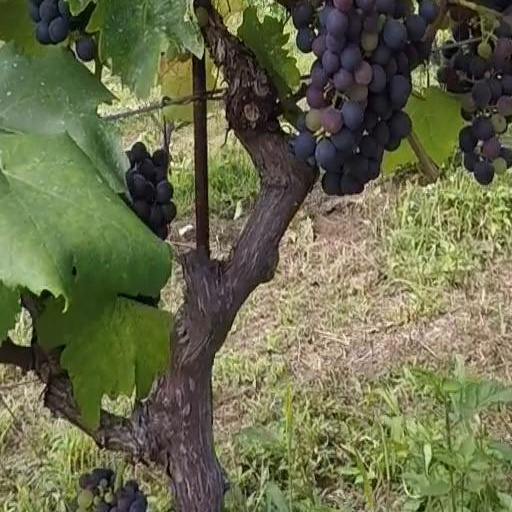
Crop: grape